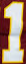
Number: 1